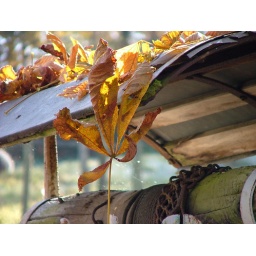
Last of the leaves on the chestnut tree fell this morning on the well outside my house in Les Forges, Fresselines, France